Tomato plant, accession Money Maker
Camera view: bottom (45 deg); turntable rotation: 210 degrees
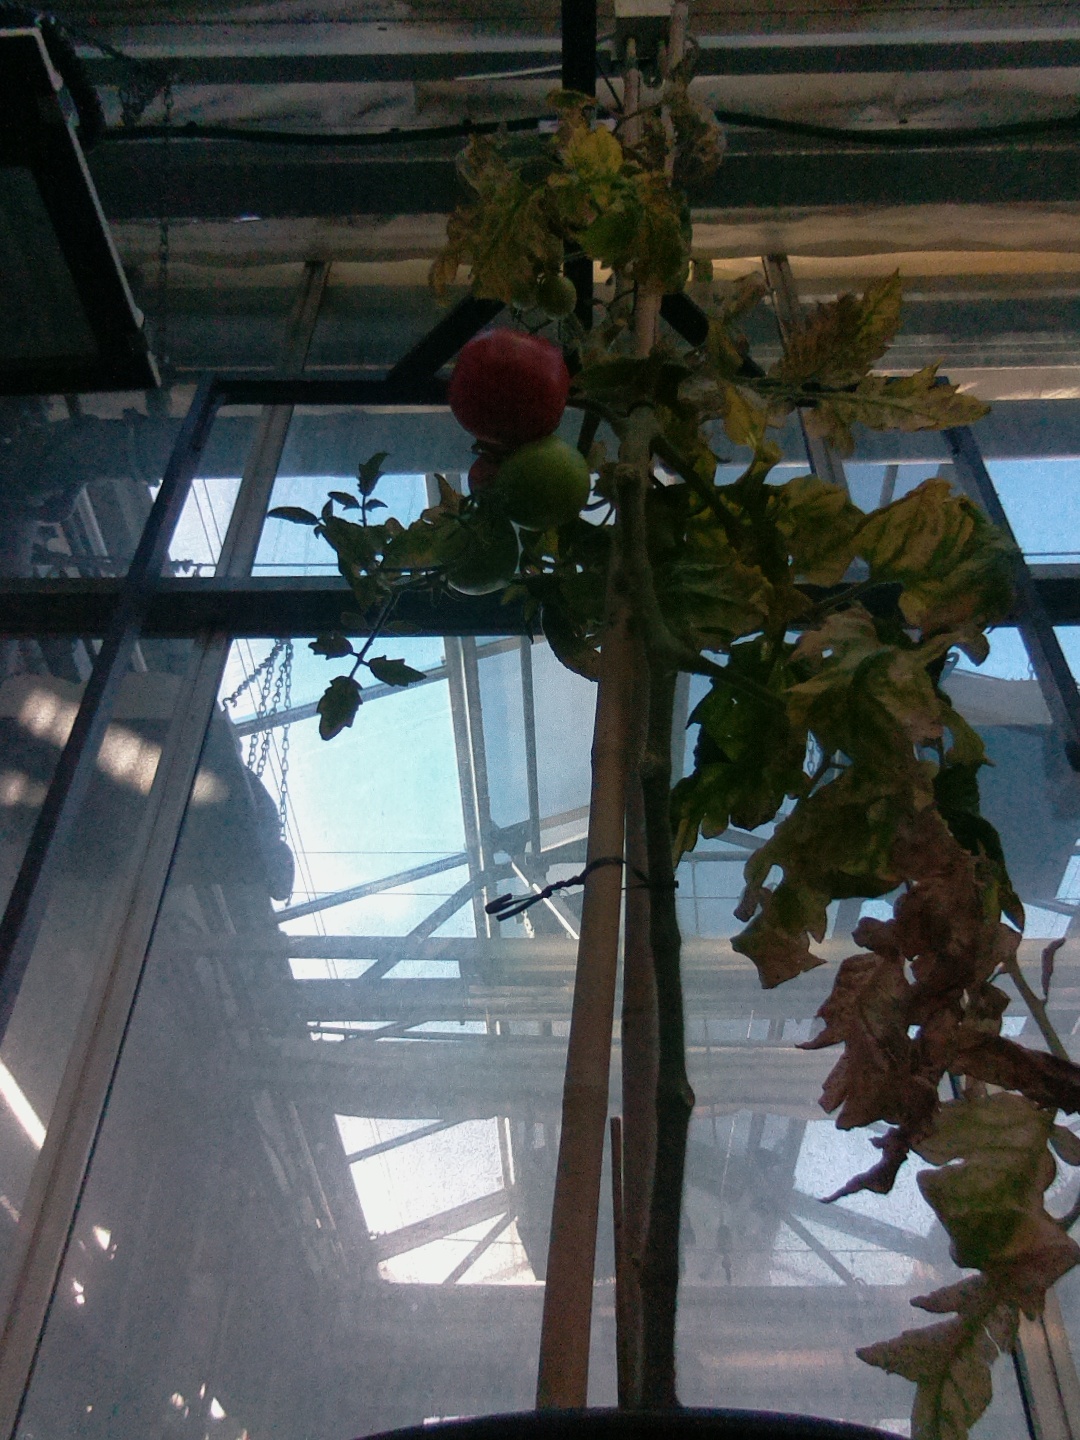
BBCH growth stage 82: 20%-30% of fruits show typical fully ripe color